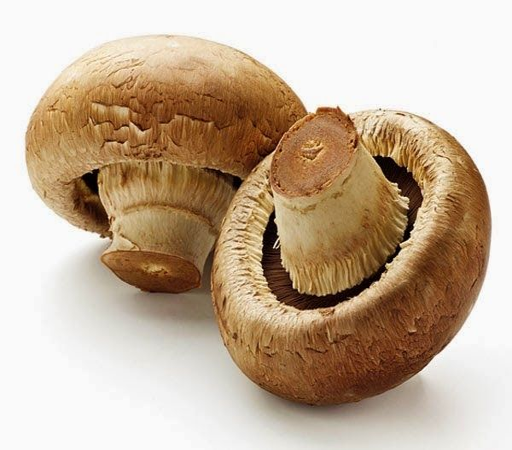
mushrooms are a food which contain several health benefits to our body .